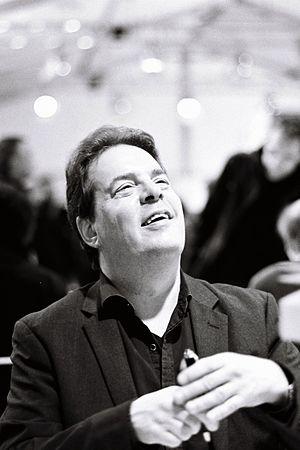
Douglas Kennedy au salon du livre Radio France, 26 novembre 2011
Douglas Kennedy, né le 1ᵉʳ janvier 1955 à New York, est un écrivain américain qui décrit de manière très acerbe certains aspects des États-Unis d'Amérique. Il dénonce notamment leur puritanisme religieux.